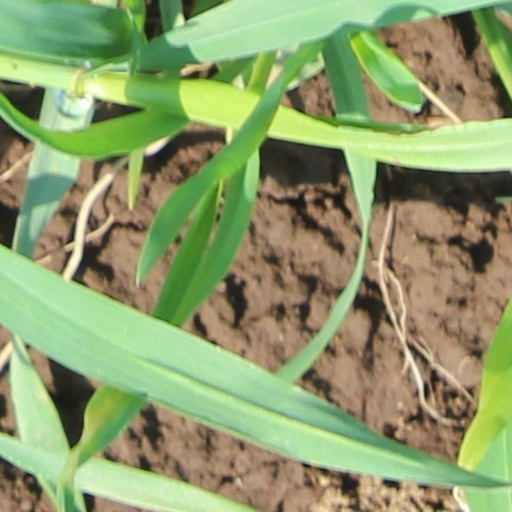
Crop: wheat